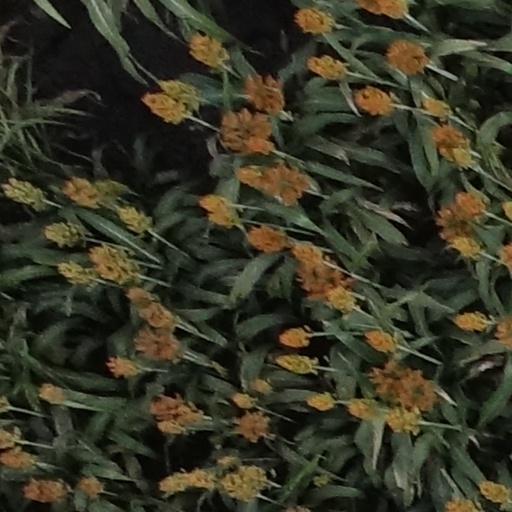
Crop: sorghum